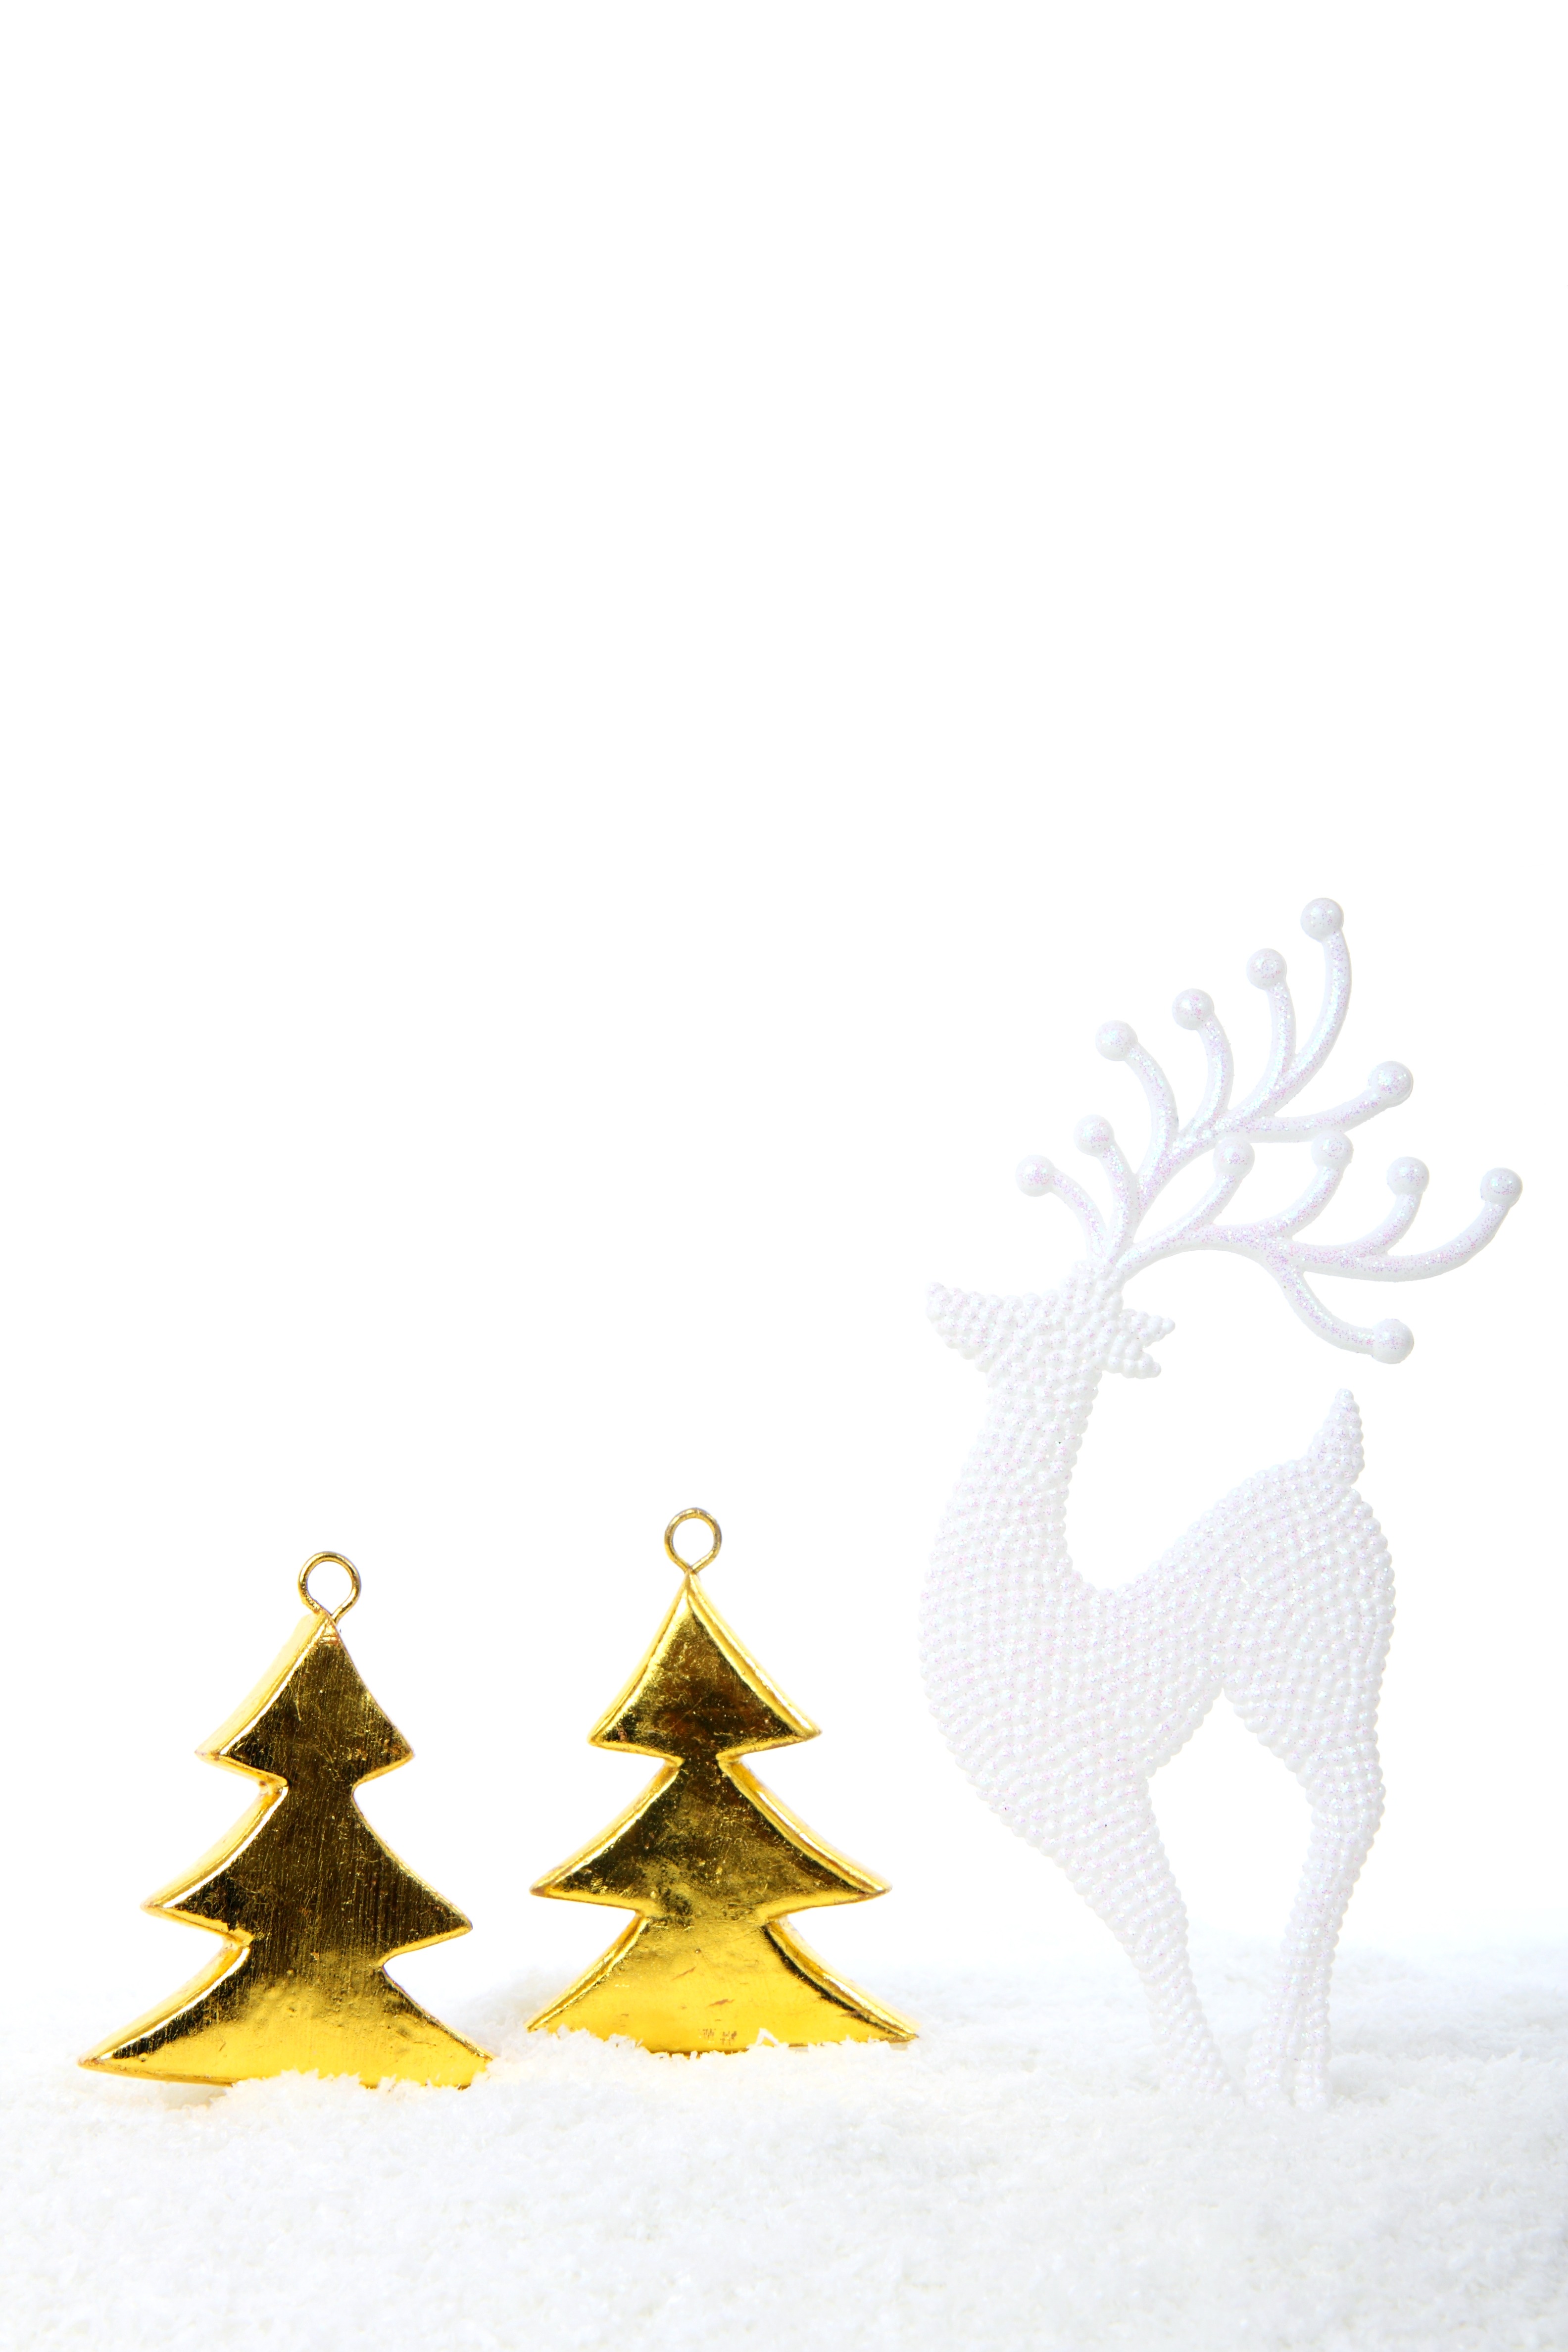
tree, snow, winter, white, animal, isolated, celebration, decoration, pattern, golden, holiday, christmas, ornament, trees, gold, illustration, reindeer, xmas, merry